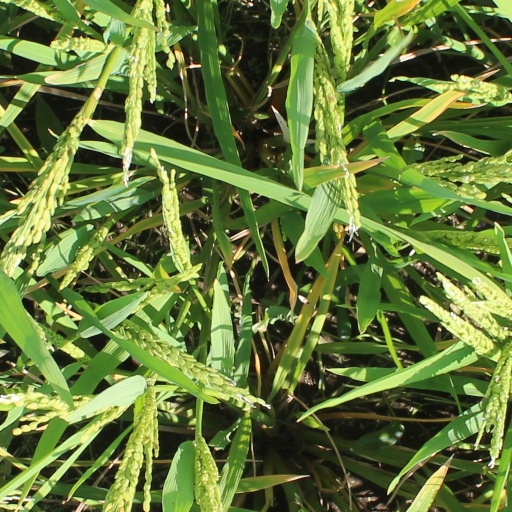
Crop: rice